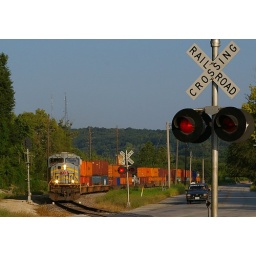
eastbound Schnieder train is about to cross MO 79 in the bright morning light-Louisiana,MO-8/7/10